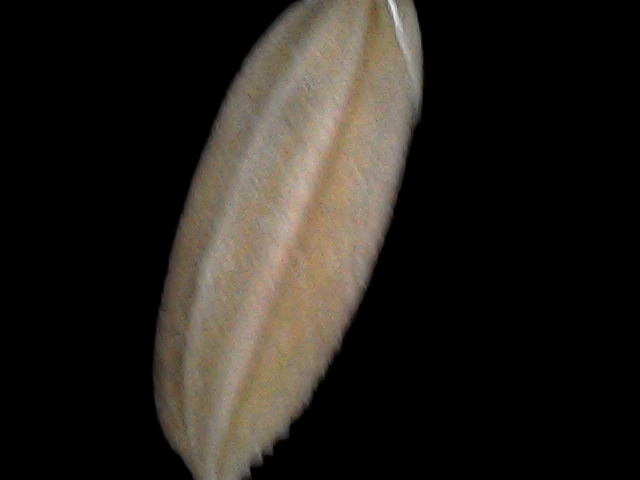
Rice variety: Br22